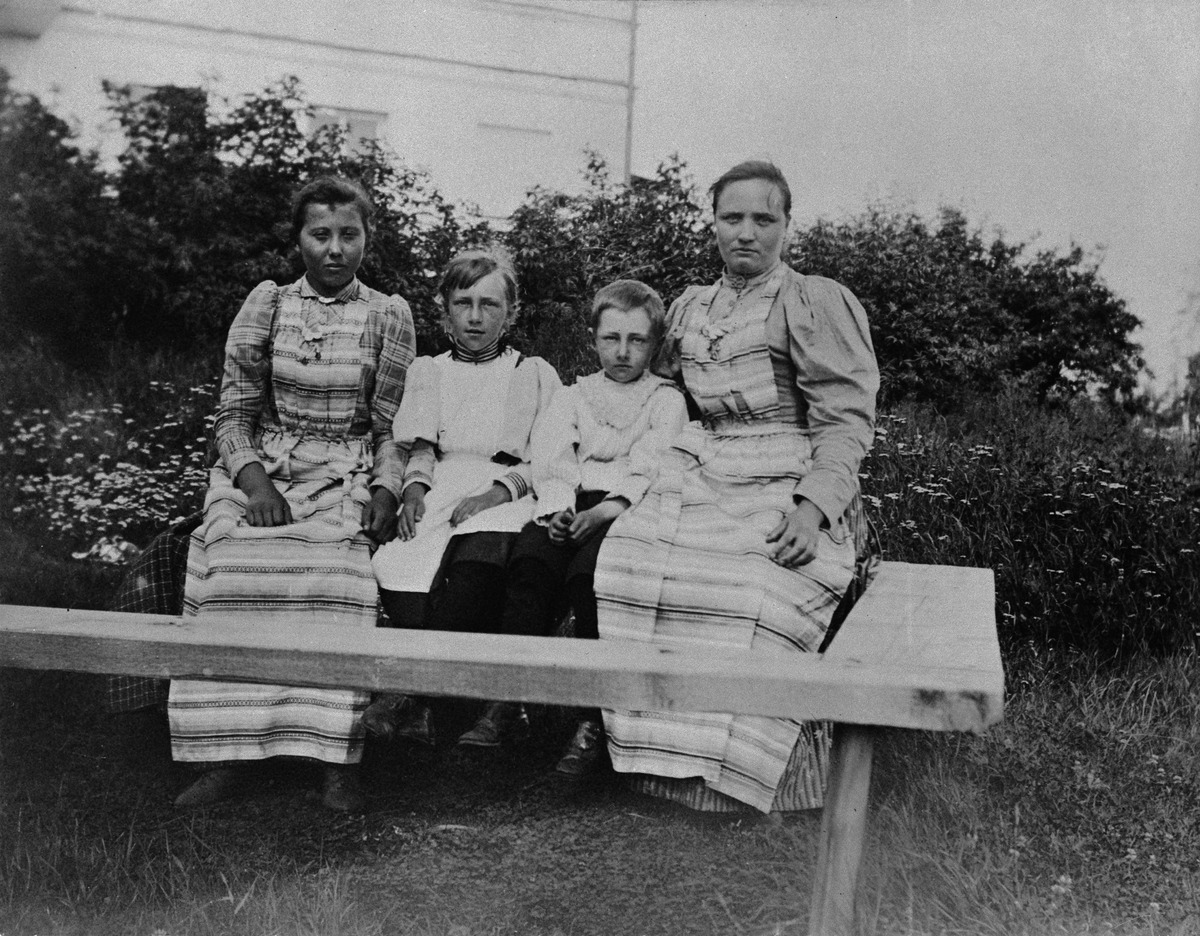
Lauttasaaren kartanon pihalla otetussa kuvassa Elli ja Otto Mitterhusen ovat keskellä
sisällön kuvaus: Lauttasaaren kartanon pihalla otetussa kuvassa Elli ja Otto Mitterhusen ovat keskellä. (= Otavantie 10). mustavalkoinen
Kuvaaja: Mitterhusen, Karl, valokuvaaja
Ajankohta: kuvausaika 1895
Paikka: Suomi, Uusimaa, Helsinki, Lauttasaari Helsinki, Otavantie 10
Aiheet: Mitterhusen, Elli, Mitterhusen, Otto, saaret, kartanot, pihat, kesä, naiset, lapset, tytöt, pojat, naisten puvut, esiliinat, lastenvaatteet, penkit, sukulaisuus